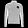
Label: Coat